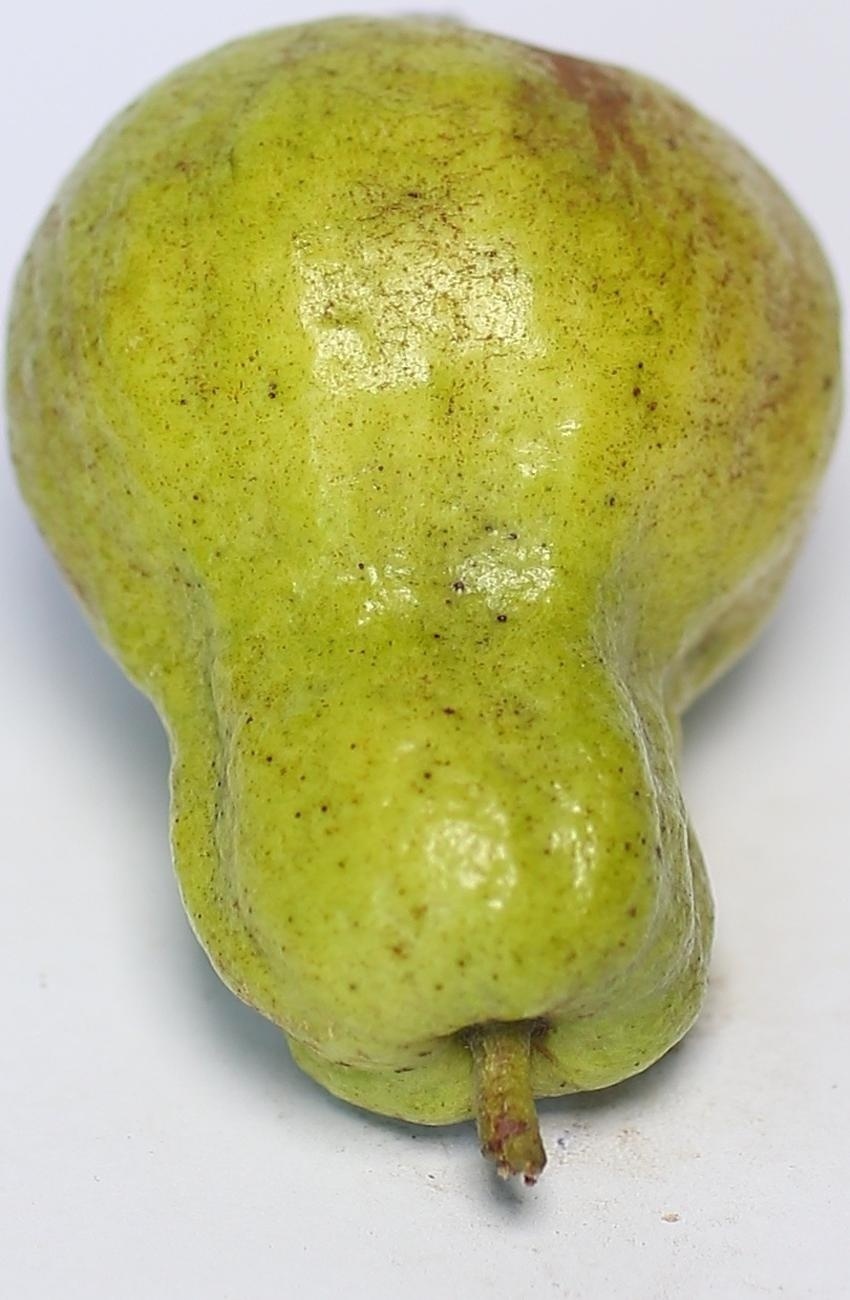
Maturity: mature-green
Variety: local-sindhi